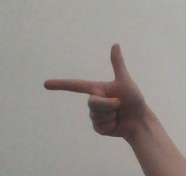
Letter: yaa